Joy A. Alemazung

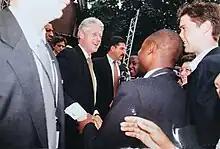
Alemazung greets President Bill Clinton during his visit to Bonn in June 1999

He was raised a Catholic Christian and his Christian faith impacts every aspect of his life. As a lector in Saint Thomas More International Catholic Chaplaincy, he met President Bill Clinton during a short visit to the church campus in Bonn, June 1999. In a portrait of Alemazung by the Deutscher Evangelischer Kirchentag, DEKT (Evangelical Church in Germany), he describes his father as the greatest pedagogist he ever knew.